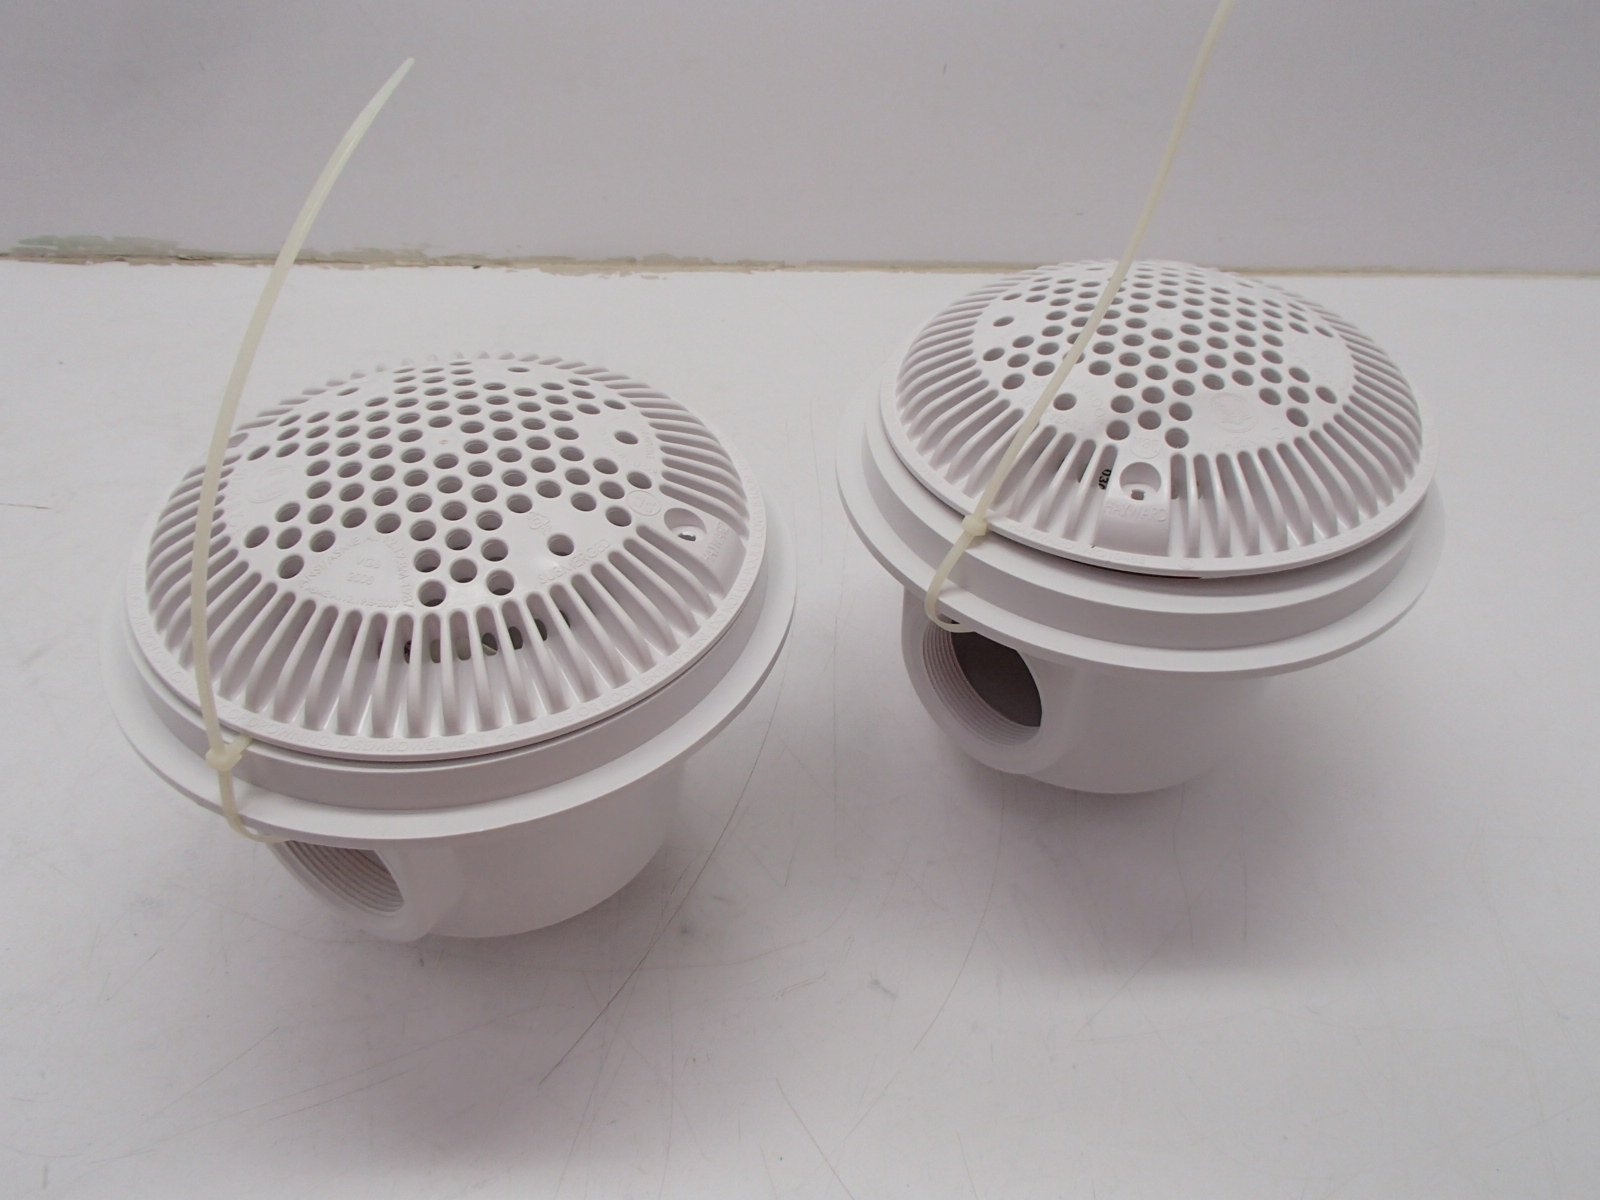
Hayward WG1054AVPAK2 Main Drain with AV Grate Dual Outlet, 2 by 2-Inch
Hayward WG1054AVPAK2 Main Drain with AV Grate Dual Outlet, 2 by 2-Inch Main drain with AV grate dual outlet is a pools part This product weighs 5.67 pounds Measures 2-inch length by 2-inch diameter Measures 2-inch by 2-inch diameter
Brand: Hayward
Category: Home & Garden > Pool & Spa > Pool & Spa Accessories > Pool Water Slides